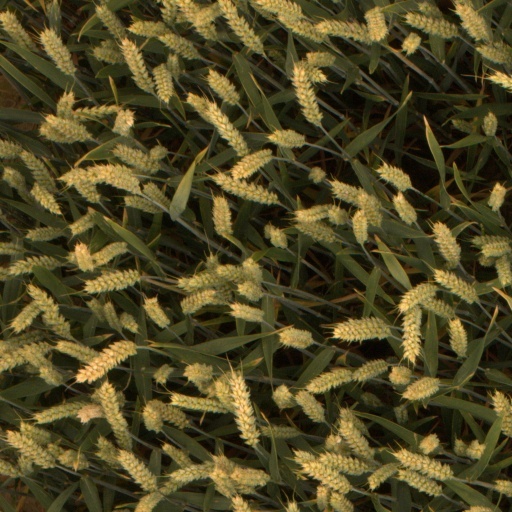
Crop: wheat